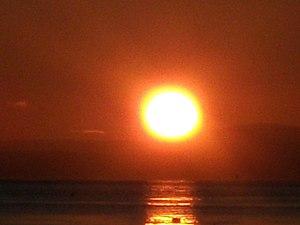
La position du Soleil dans le ciel est fonction à la fois du temps et de l'emplacement géographique de l'observation à la surface de la Terre. Alors que la Terre orbite autour du Soleil au cours d'une année, le Soleil semble se déplacer par rapport aux étoiles fixes de la sphère céleste, le long d'une trajectoire circulaire appelée écliptique.